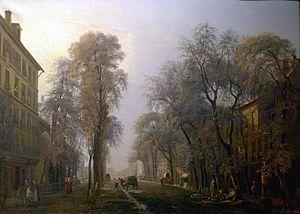
La Maison Chocolat Guérin-Boutron est une marque de luxe française en activité en France de 1775 à 1942.
Frédéric François Chopin est un compositeur et pianiste virtuose d'ascendance franco-polonaise, né en 1810 à Żelazowa Wola, sur le territoire du duché de Varsovie, et mort en 1849 à Paris.
Le boulevard Poissonnière est une voie située à la lisière des 2ᵉ et 9ᵉ arrondissements de Paris.